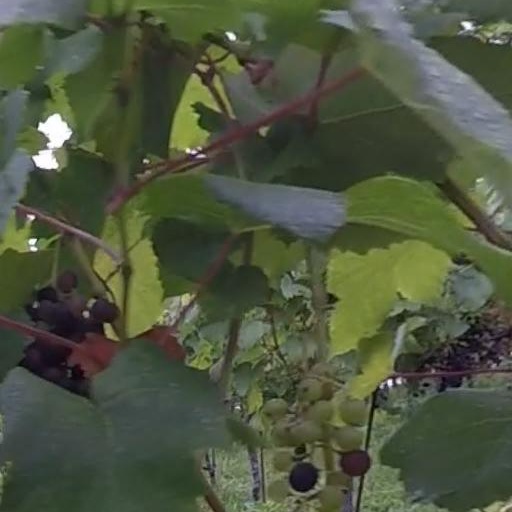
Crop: grape